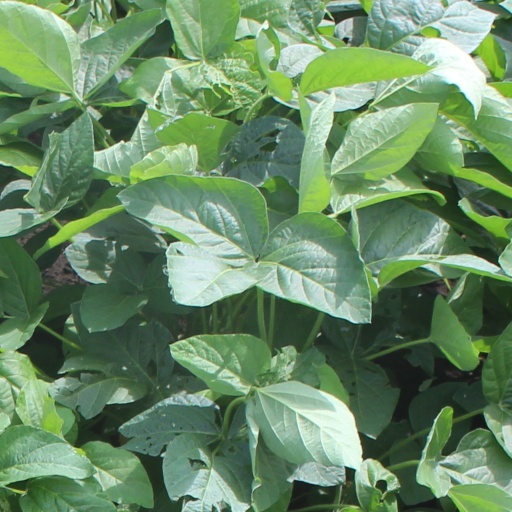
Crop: soybean